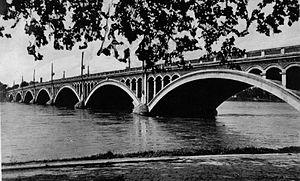
L’ancien pont du Maréchal Joffre vu de la rive sud (construit en 1905, détruit en 1940) sur la Loire, Orléans, Loiret, France
Le pont du Maréchal Joffre ou pont Neuf ou pont Nicolas II est un ancien pont français enjambant la Loire dans la ville d'Orléans et le département du Loiret.
Le pont Maréchal-Joffre, souvent appelé pont du Maréchal Joffre, pont Joffre ou pont neuf, est un pont français enjambant la Loire dans la ville d'Orléans dans le département du Loiret ayant remplacé l'ancien pont Neuf détruit en 1940.